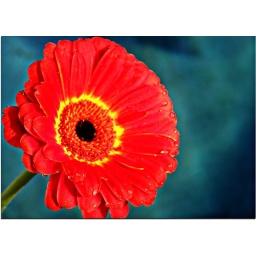
Gerbera daisy with pool water in the background